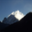
Label: mountain